Joseph Thomas Clover

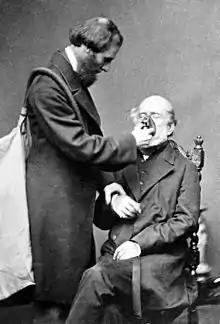
Posed photograph of Joseph Clover demonstrating his chloroform apparatus on his father, John Wright Clover, in 1862

Clover became house surgeon to James Syme upon graduation in 1846. He became Resident Medical Officer at University College Hospital in 1848, and was admitted as a Fellow of the Royal College of Surgeons in 1850. Originally Clover developed an interest in the field of urology. He practised as a surgeon, inventing two instruments for the crushing and removal of bladder stones. Ill health caused him to give up in 1853 and he turned to general practice.